P Cygni

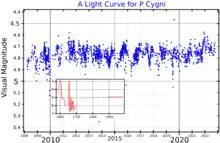
A visual band light curve for P Cygni. The main plot is from AAVSO data. The inset plot, adapted from de Groot (1988), shows the variability for the first 400 years after the star's discovery.

P Cygni is widely considered to be the earliest known example of a luminous blue variable. However, it is far from a typical example. Typically, LBVs change in brightness with a period of years to decades, occasionally hosting outbursts where the brightness of the star increases dramatically. P Cygni has been largely unvarying both in brightness and spectrum since a series of large outbursts in the 17th century. Similar events have been seen in Eta Carinae and possibly a handful of extra-galactic objects.